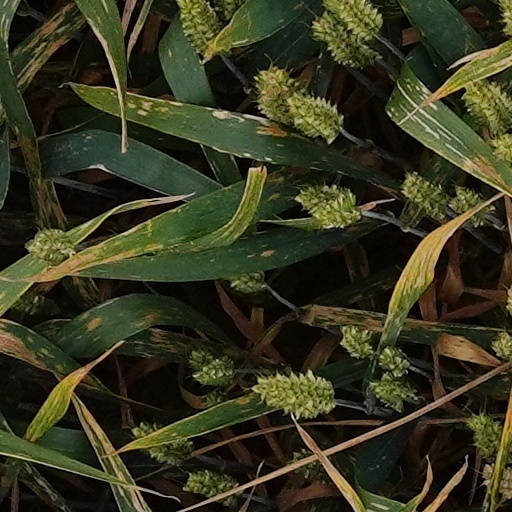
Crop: wheat